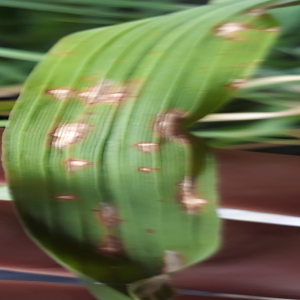
Disease: Blast